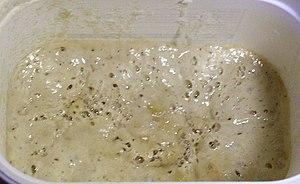
Le levain panaire est un mélange obtenu par une culture symbiotique de bactéries lactiques et de levures se développant dans un mélange de farine complète et d'eau. La pâte obtenue sert à la fabrication du pain au levain, auquel il confère son goût spécifique par rapport au pain monté sur levure. L'acidité particulière que le pain au levain peut présenter est, en effet, due à l'acide lactique et à l'acide acétique produits par les bactéries lactiques. Cette acidité peut être plus ou moins prononcée selon le mode d'obtention et d'entretien du levain.